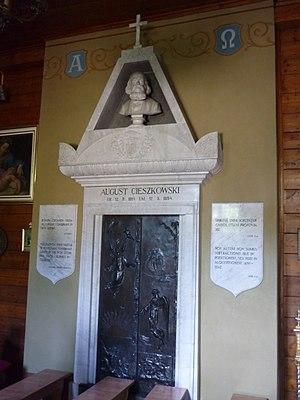
Teofil Aleksander Lenartowicz, armoiries Pobóg né le 27 février 1822 à Varsovie et mort le 3 février 1893 à Florence, est un sculpteur et poète romantique polonais, surnommé le chantre de Mazovie. Militant pour l'indépendance de la Pologne, membre d'honneur du Musée polonais de Rapperswil.